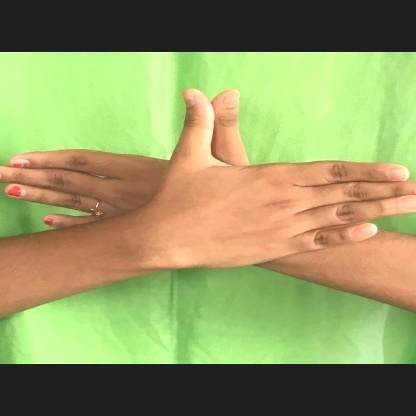
Mudra: Garuda